Bells of Coronado

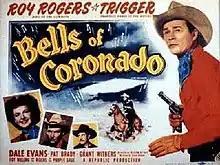
Theatrical release poster

Bells of Coronado is a 1950 American Trucolor Western film directed by William Witney starring Roy Rogers, Trigger the horse, and Dale Evans.